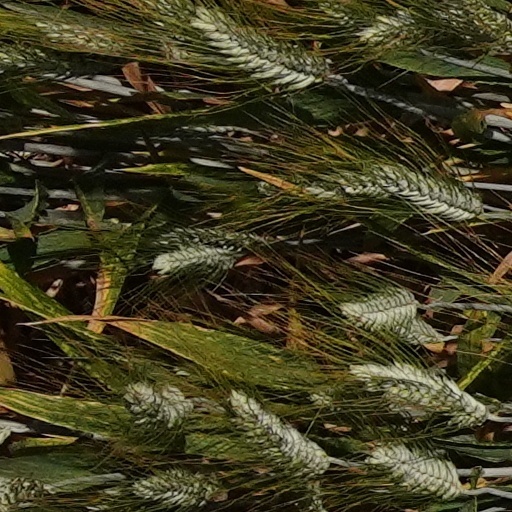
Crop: wheat